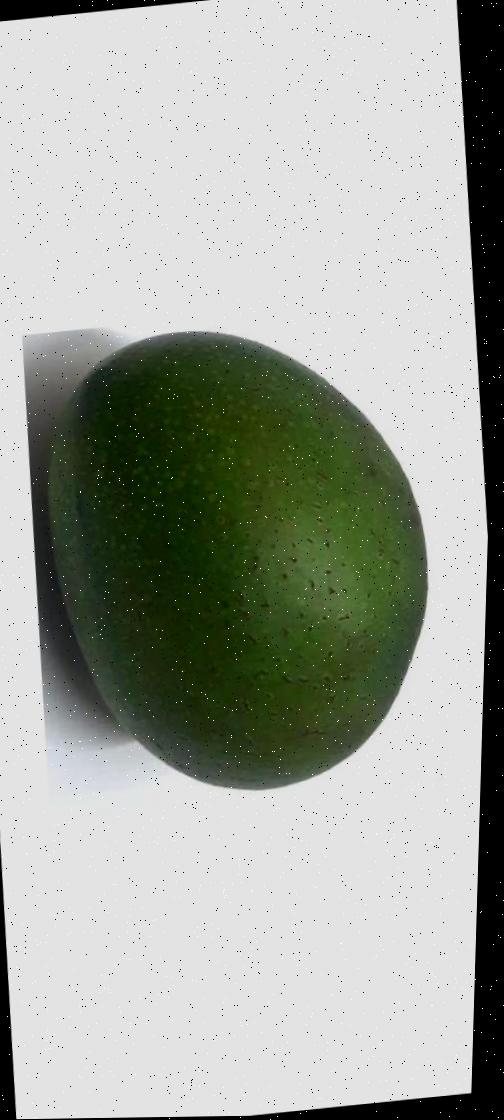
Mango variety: Ashshina Zhinuk